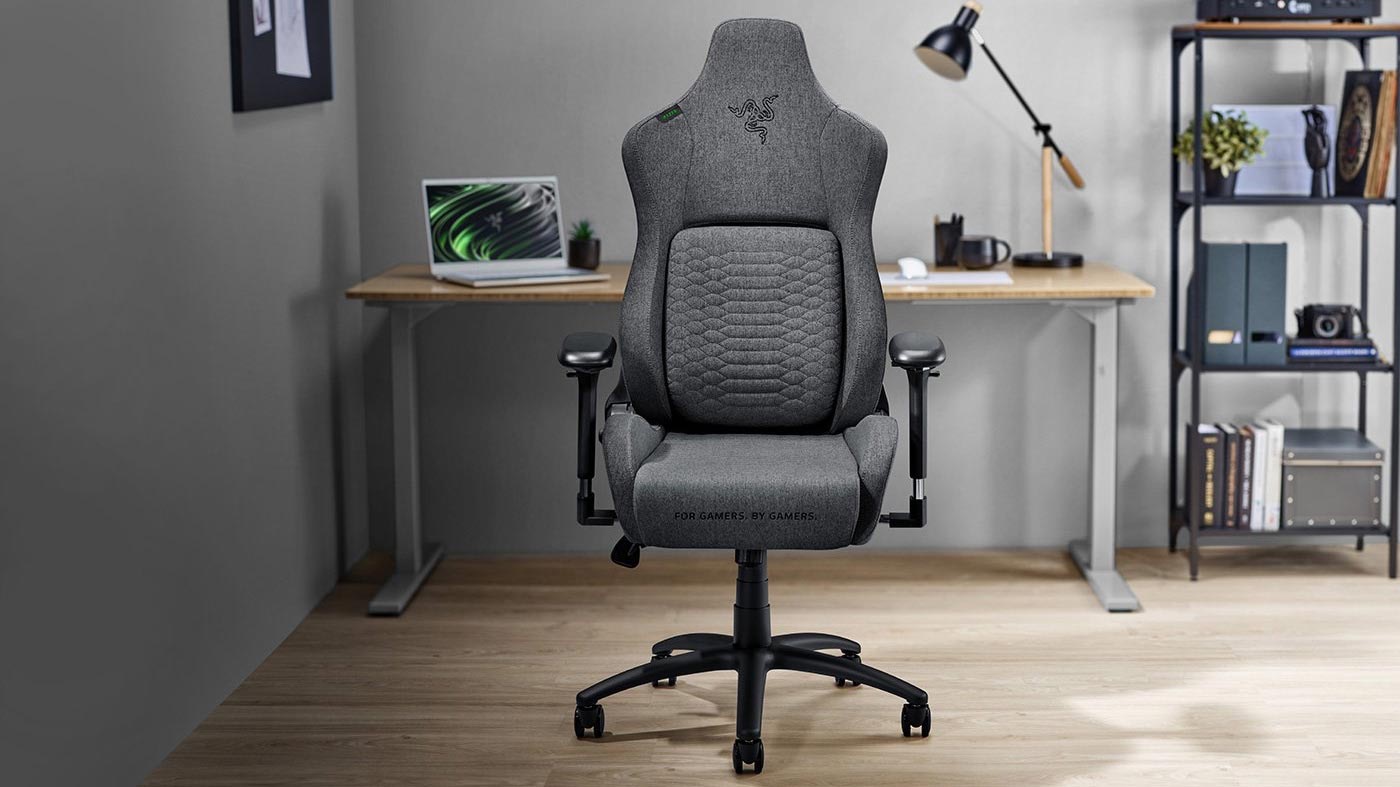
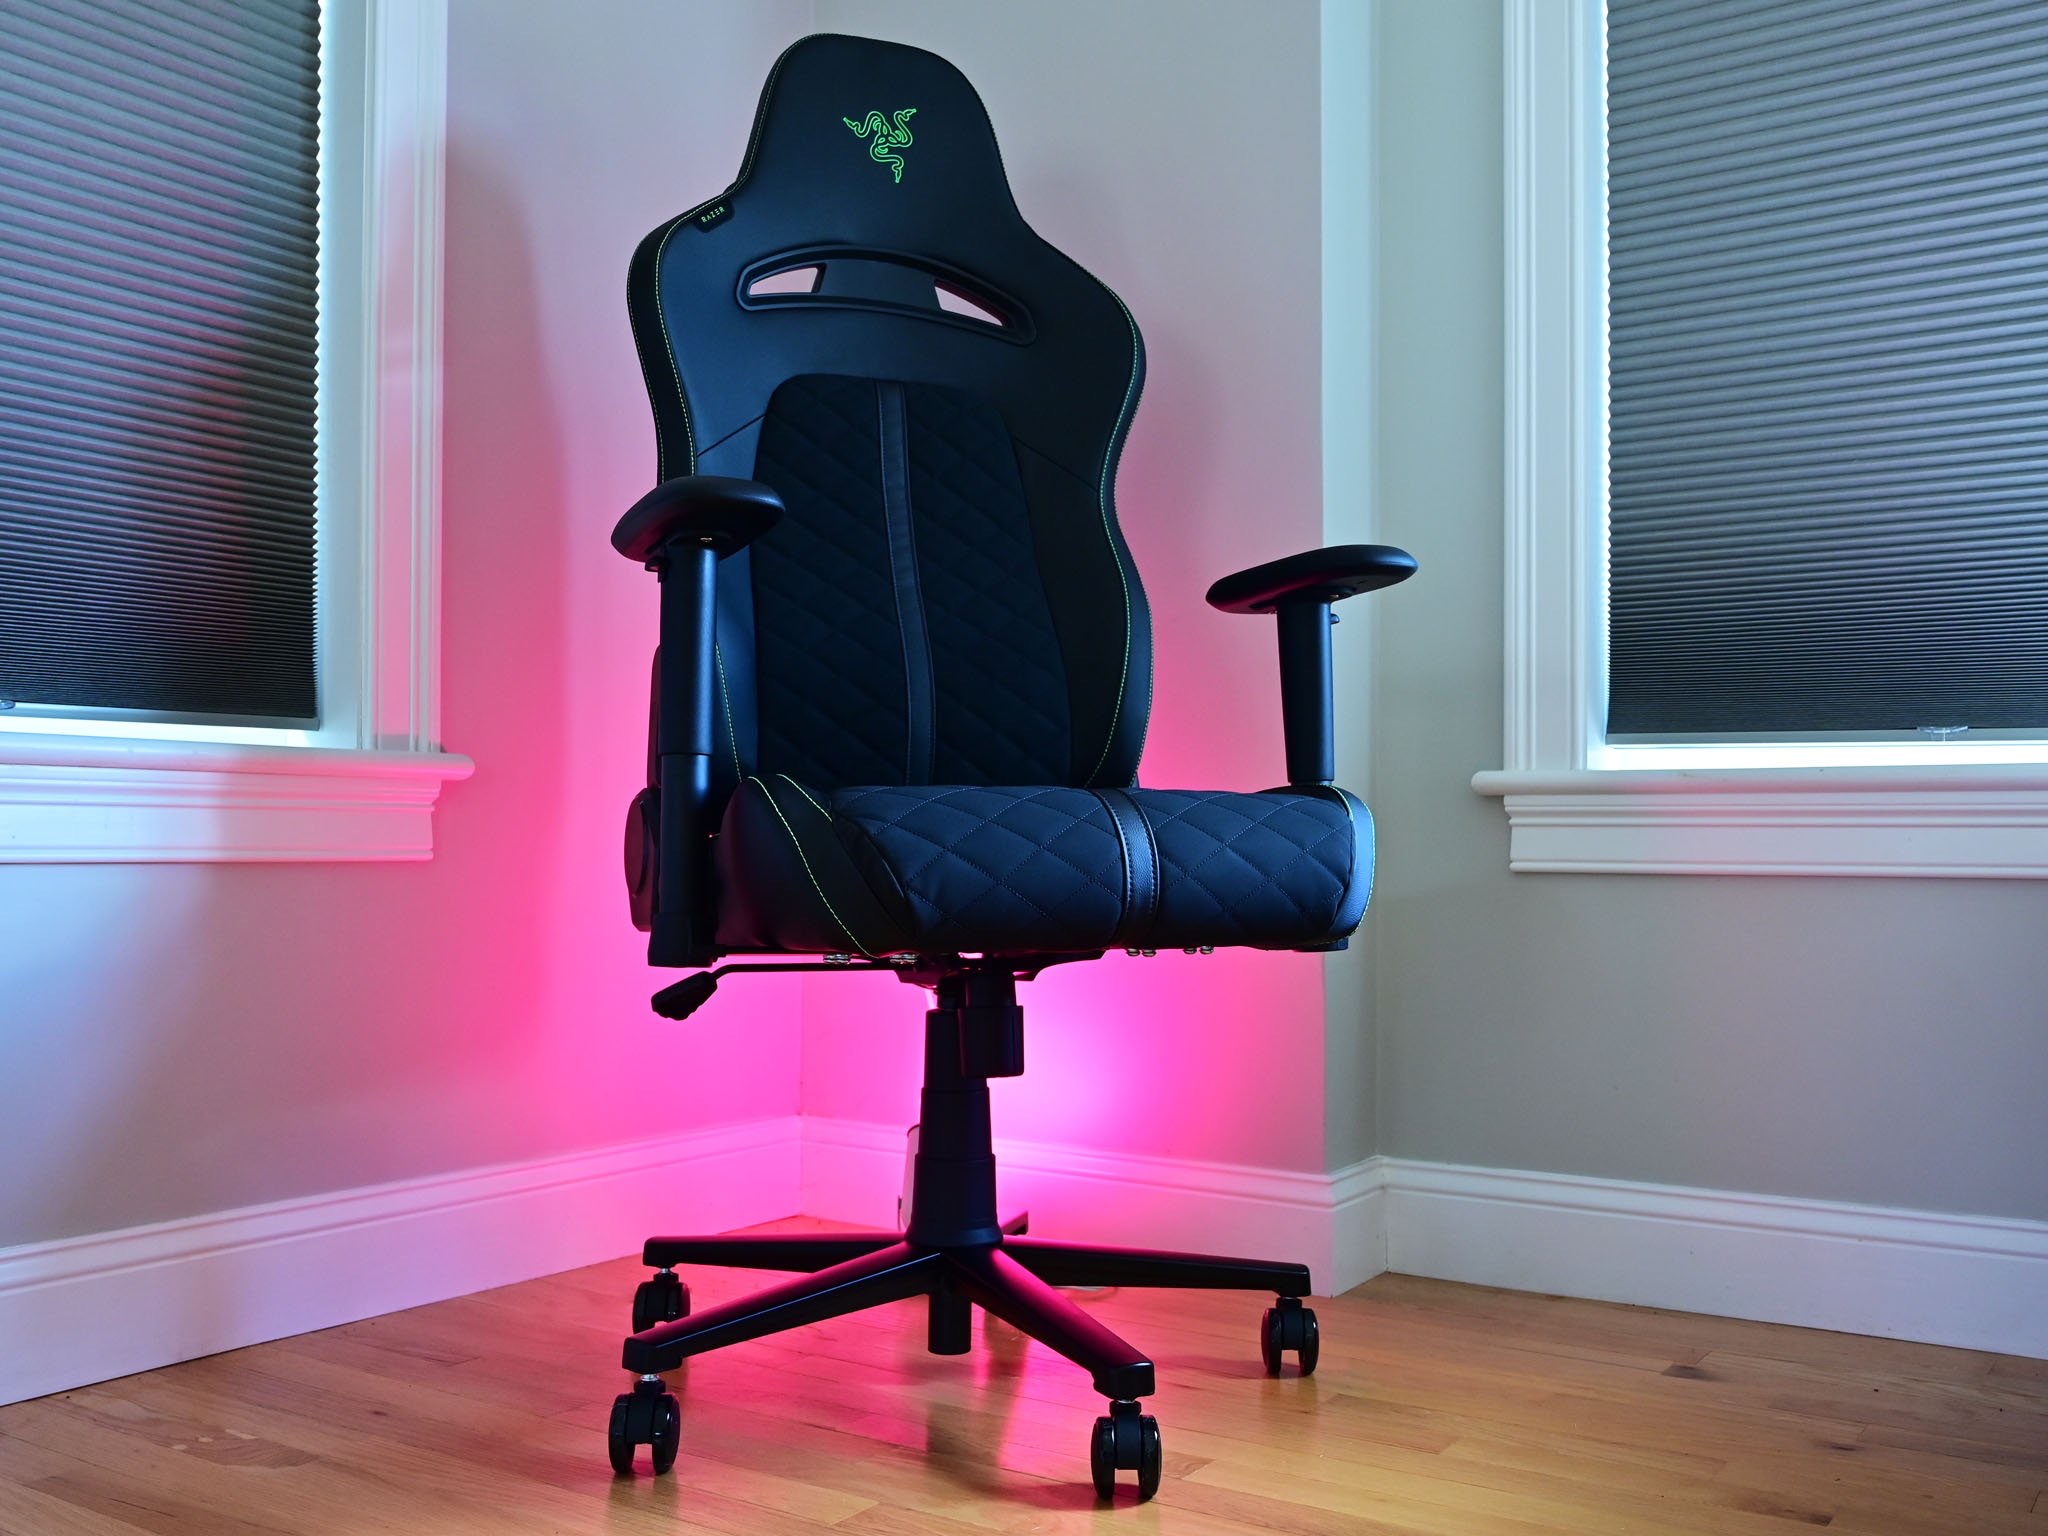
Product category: items_chair
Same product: no